Federalist Revolution

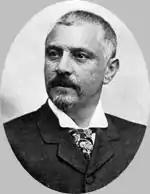
Júlio de Castilhos, president-dictator of the state of Rio Grande do Sul

Júlio de Castilhos was born and raised in a gaúcho resort and studied Law in the Faculty of Law of São Paulo, where he had contact with the positivist ideas of Auguste Comte. After graduating, he returned to his homeland and began to write in the newspaper "The Federation", attacking the monarchical government, slavery and his political opponent Gaspar da Silveira Martins. He was a constituent congressman in 1890-1891, and believed in a dictatorial phase to consolidate the Brazilian Republic, defending a strong centralization of power in the republished dictator.